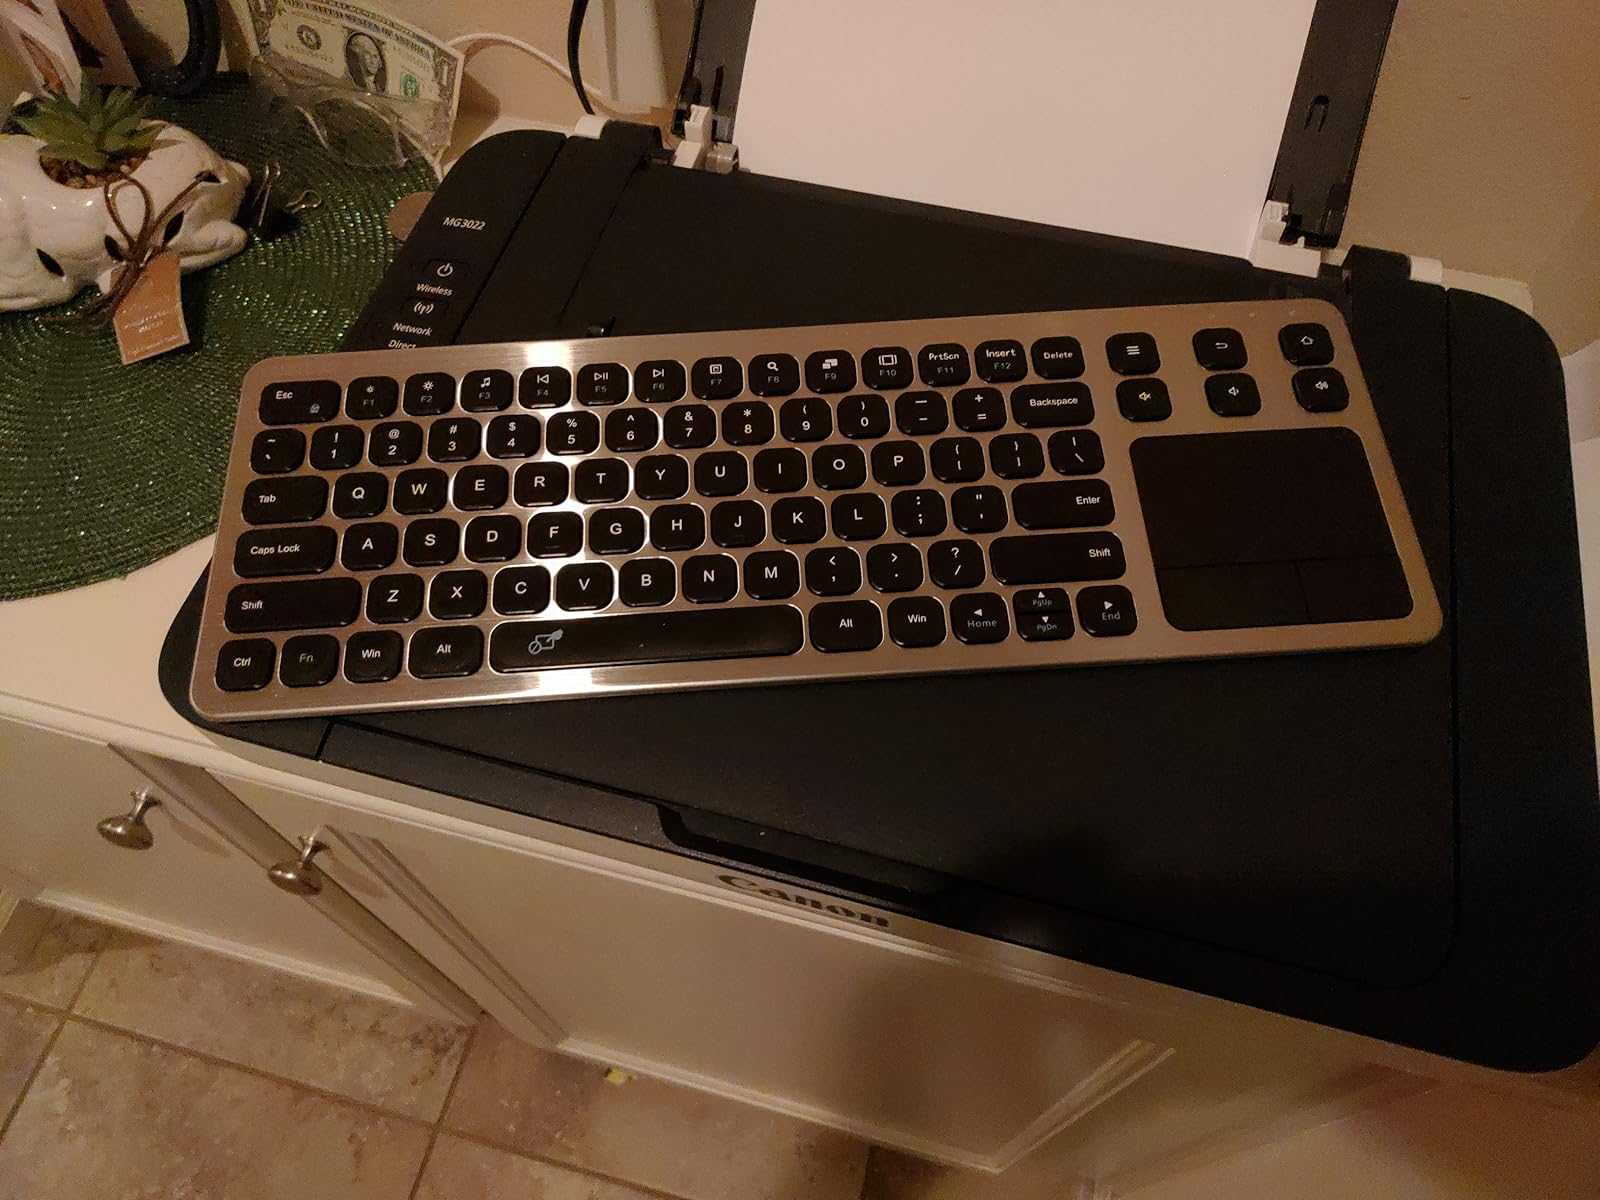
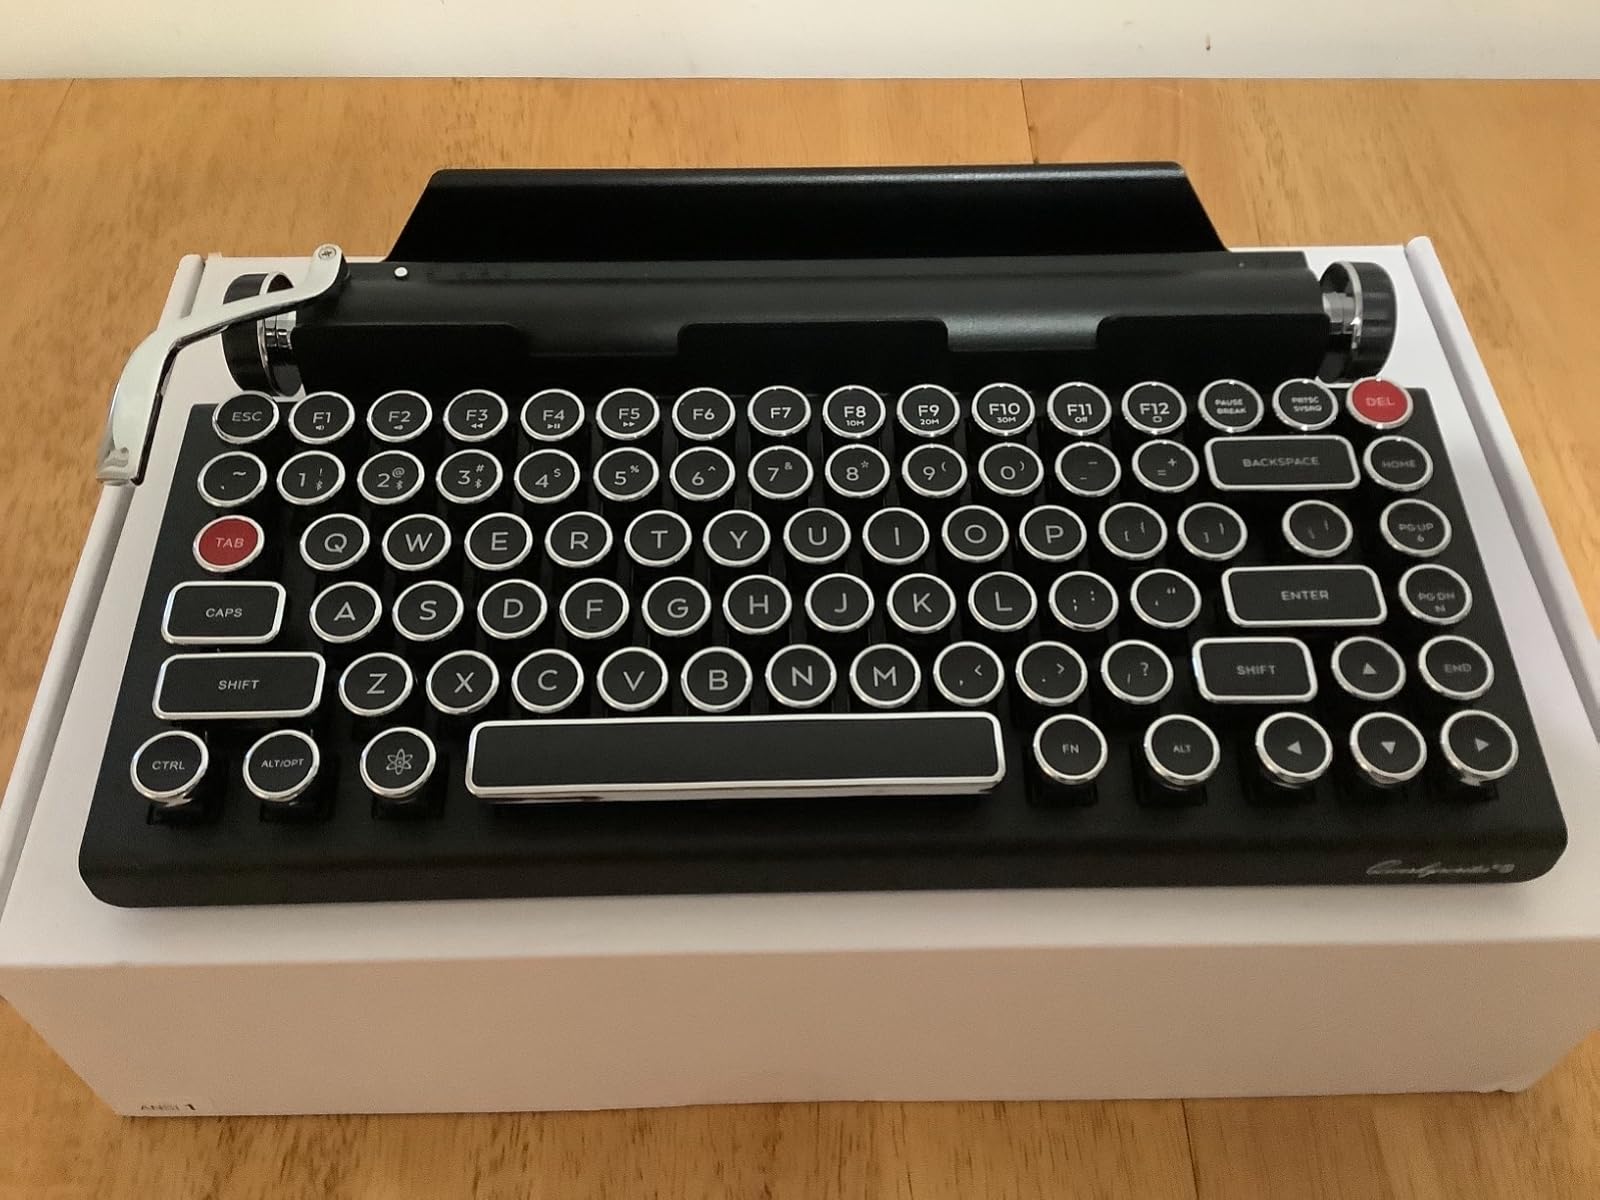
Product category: keyboard
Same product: no